RAF Colerne

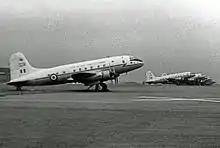
Handley Page Hastings of No. 24 Squadron Transport Command at RAF Colerne in 1967

After this period it became a Transport Command airfield, and Handley Page Hastings aircraft were flown from RAF Colerne. After the demise of the Hastings and the introduction of the new Lockheed C-130 Hercules to the RAF Air Support Command, the front-line transport role was relinquished. The Hercules were based at RAF Lyneham, also in Wiltshire, and for many years major servicing of the Hercules was carried out at RAF Colerne by the Air Engineering Squadron, until the station closed in 1976.